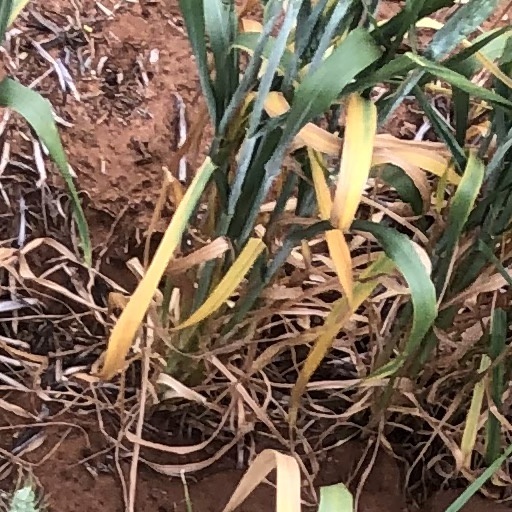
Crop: wheat